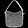
Label: Bag